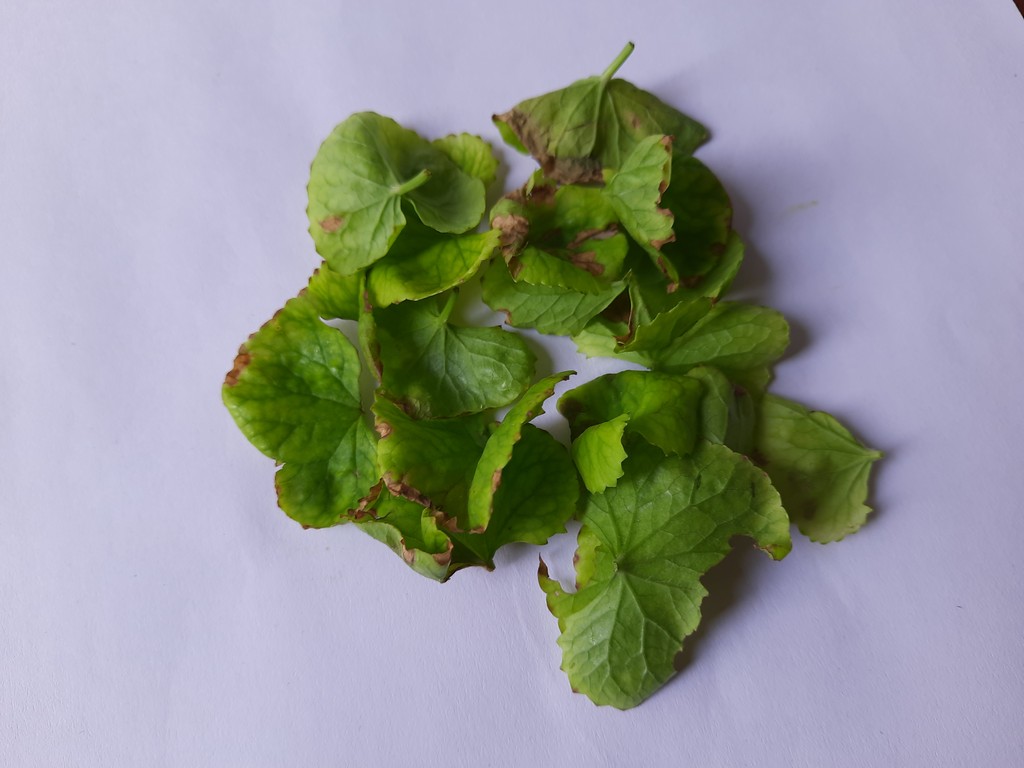
Label: Unhealthy